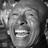
Emotion: happy